Frank Sinatra

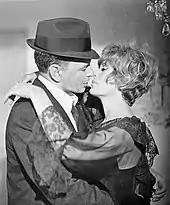
Sinatra with Jill St. John in "Tony Rome" (1967)

In subsequent sessions in May and November 1953, Sinatra and Riddle developed and refined their musical collaboration, with Sinatra providing specific guidance on the arrangements. Sinatra's first album for Capitol, "Songs for Young Lovers", was released on January 4, 1954, and it included "A Foggy Day", "I Get a Kick Out of You", "My Funny Valentine", "Violets for Your Furs", and "They Can't Take That Away from Me", songs which became staples of his later concerts.